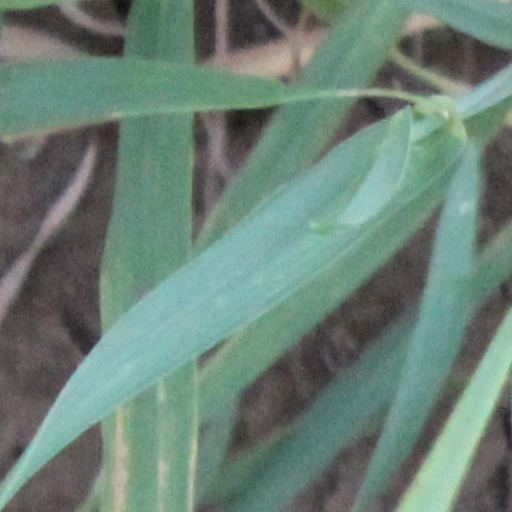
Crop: wheat